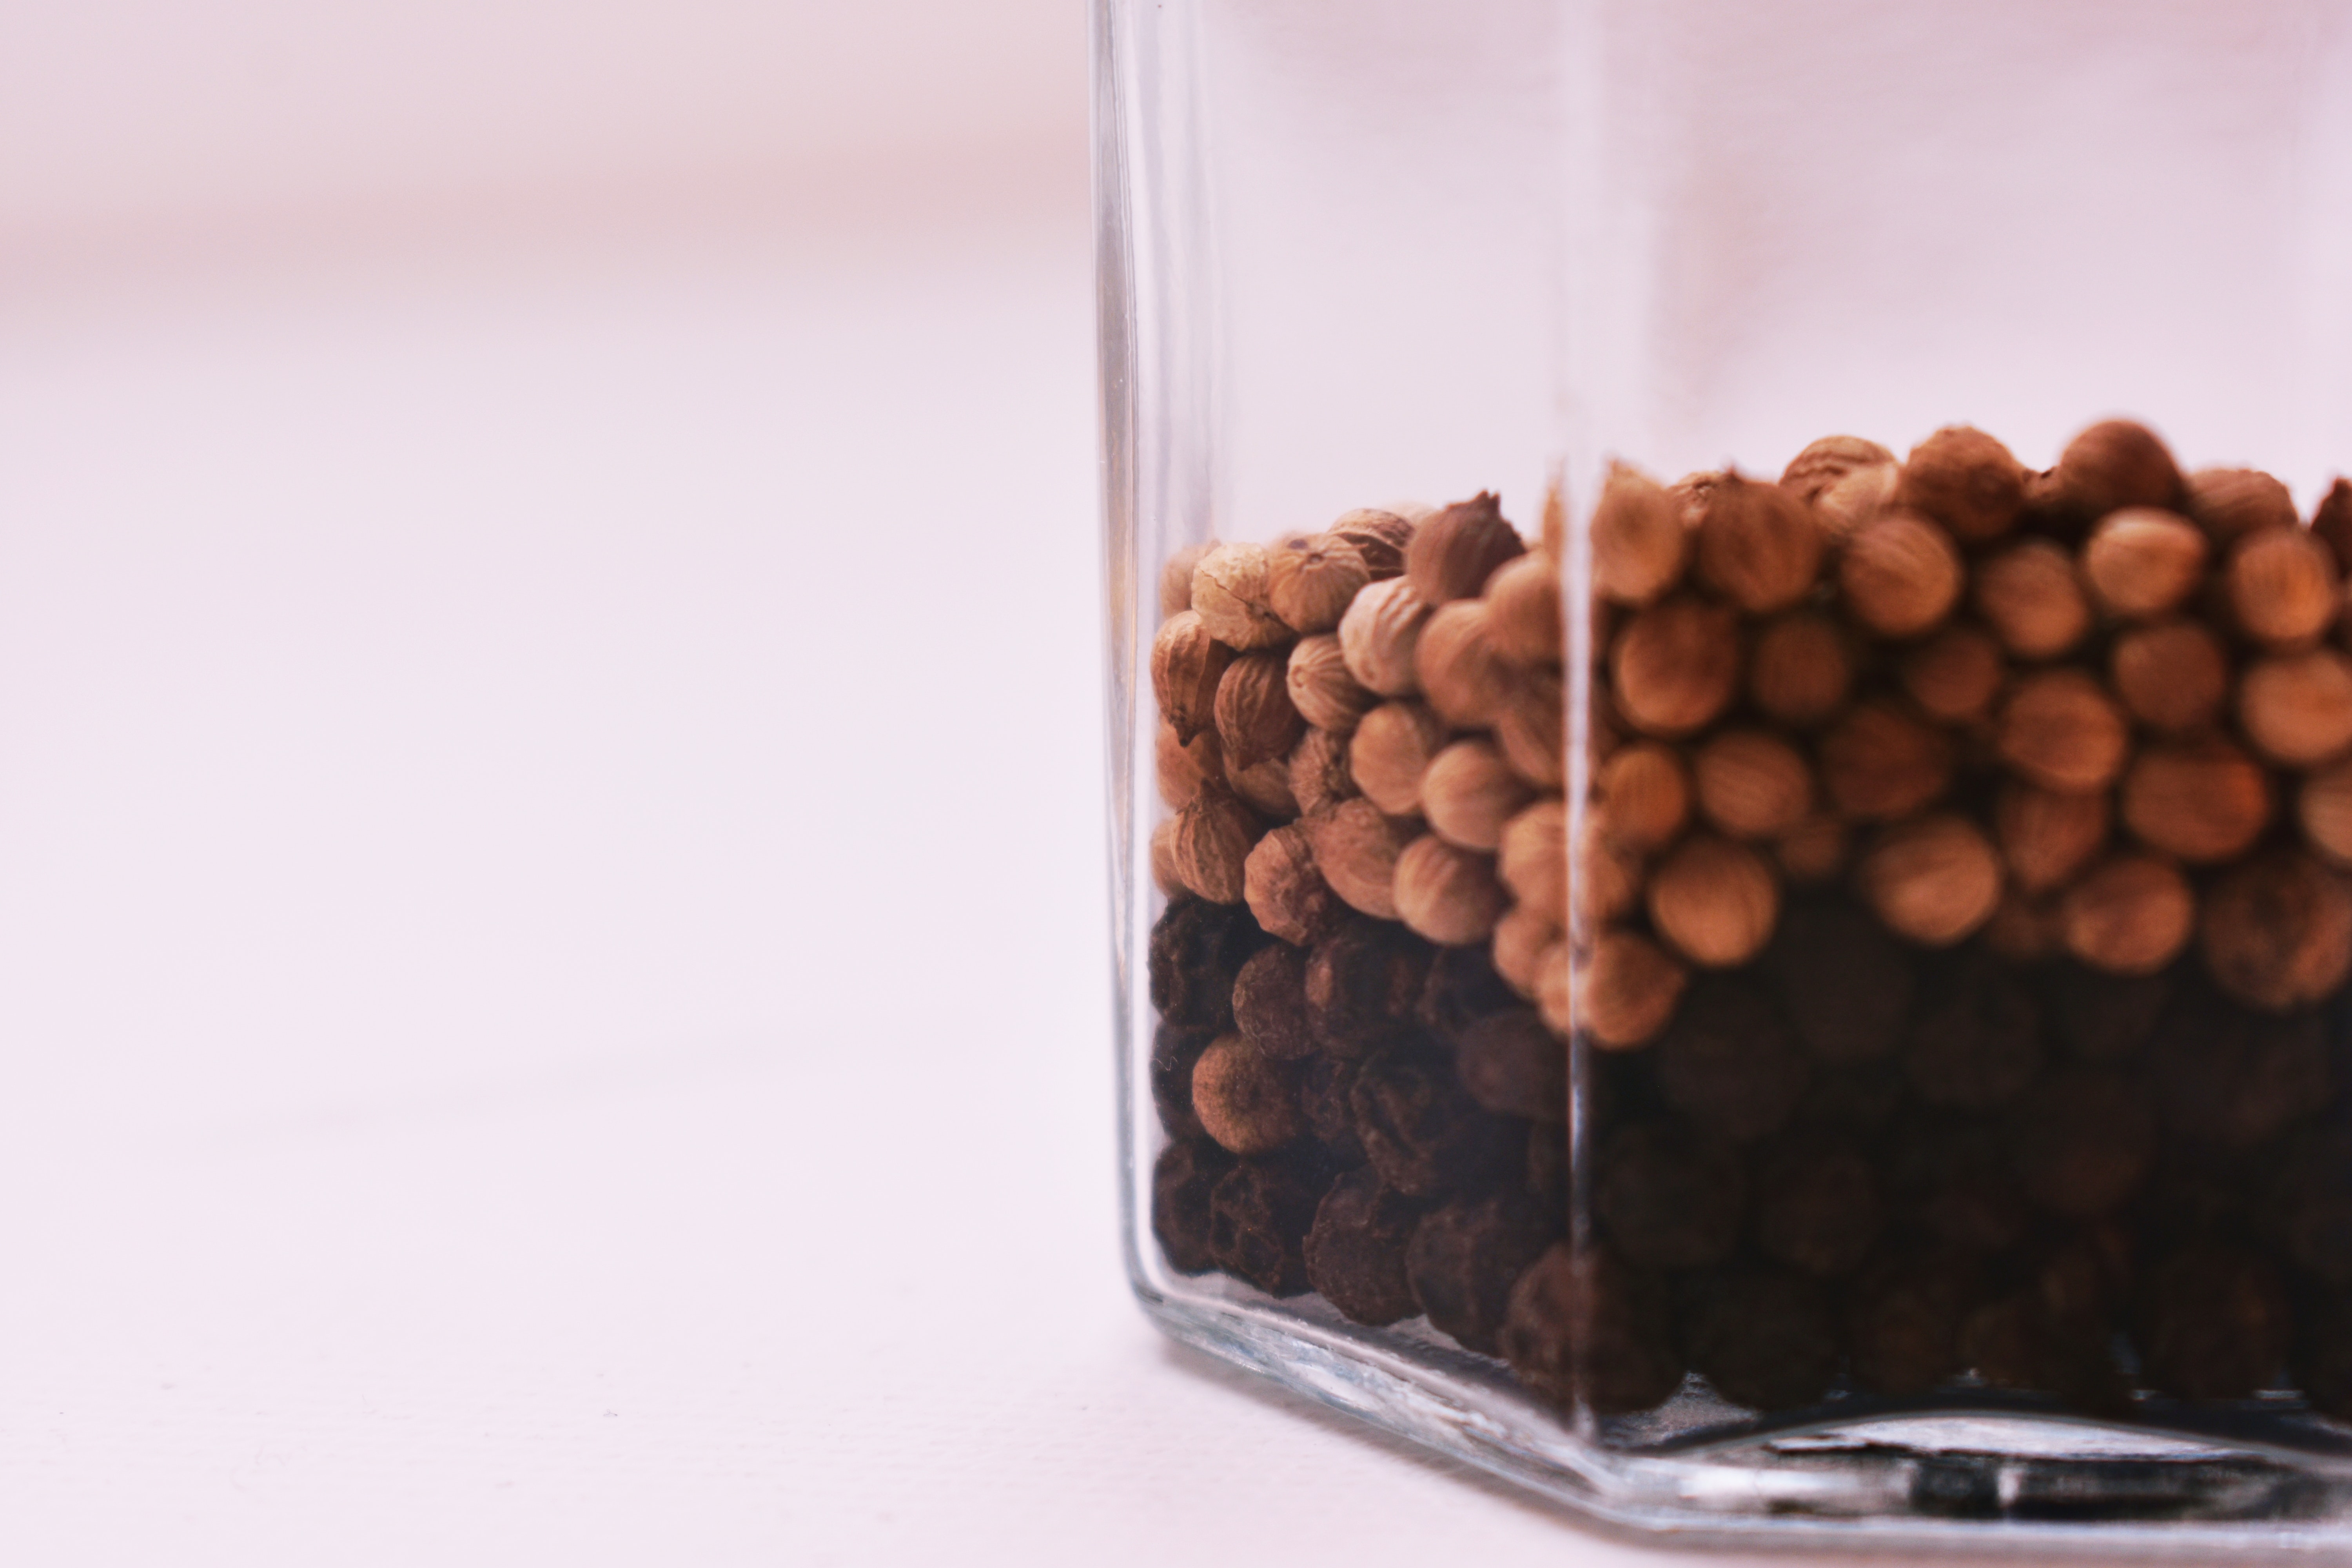
brown, food, plant